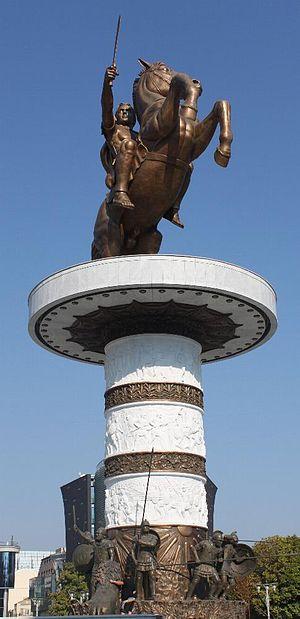
Statue d'Alexandre le Grand dans le centre de Skopje, en Macédoine Македонски: Споменик на Александар Македонски
Cet article recense les statues les plus hautes actuellement érigées.